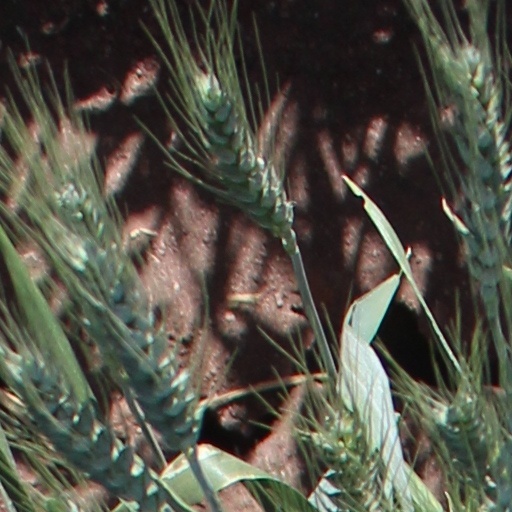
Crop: wheat